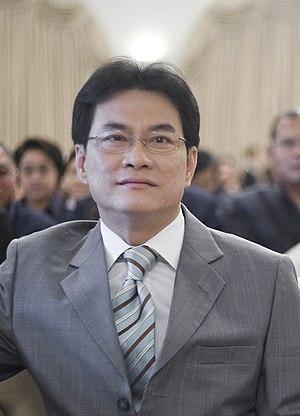
Jurin Laksanawisit, né le 15 mars 1956, est un homme politique du Parti démocrate thaïlandais et un auteur. Il a été ministre de la Santé publique et ministre de l'Éducation pendant la présidence d'Abhisit Vejjajiva, ainsi que onze fois membre de la Chambre des représentants.